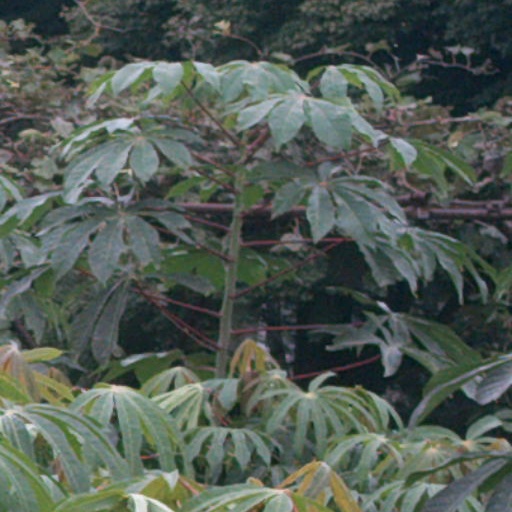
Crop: cassava